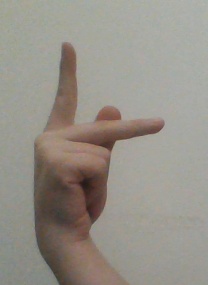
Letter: dha